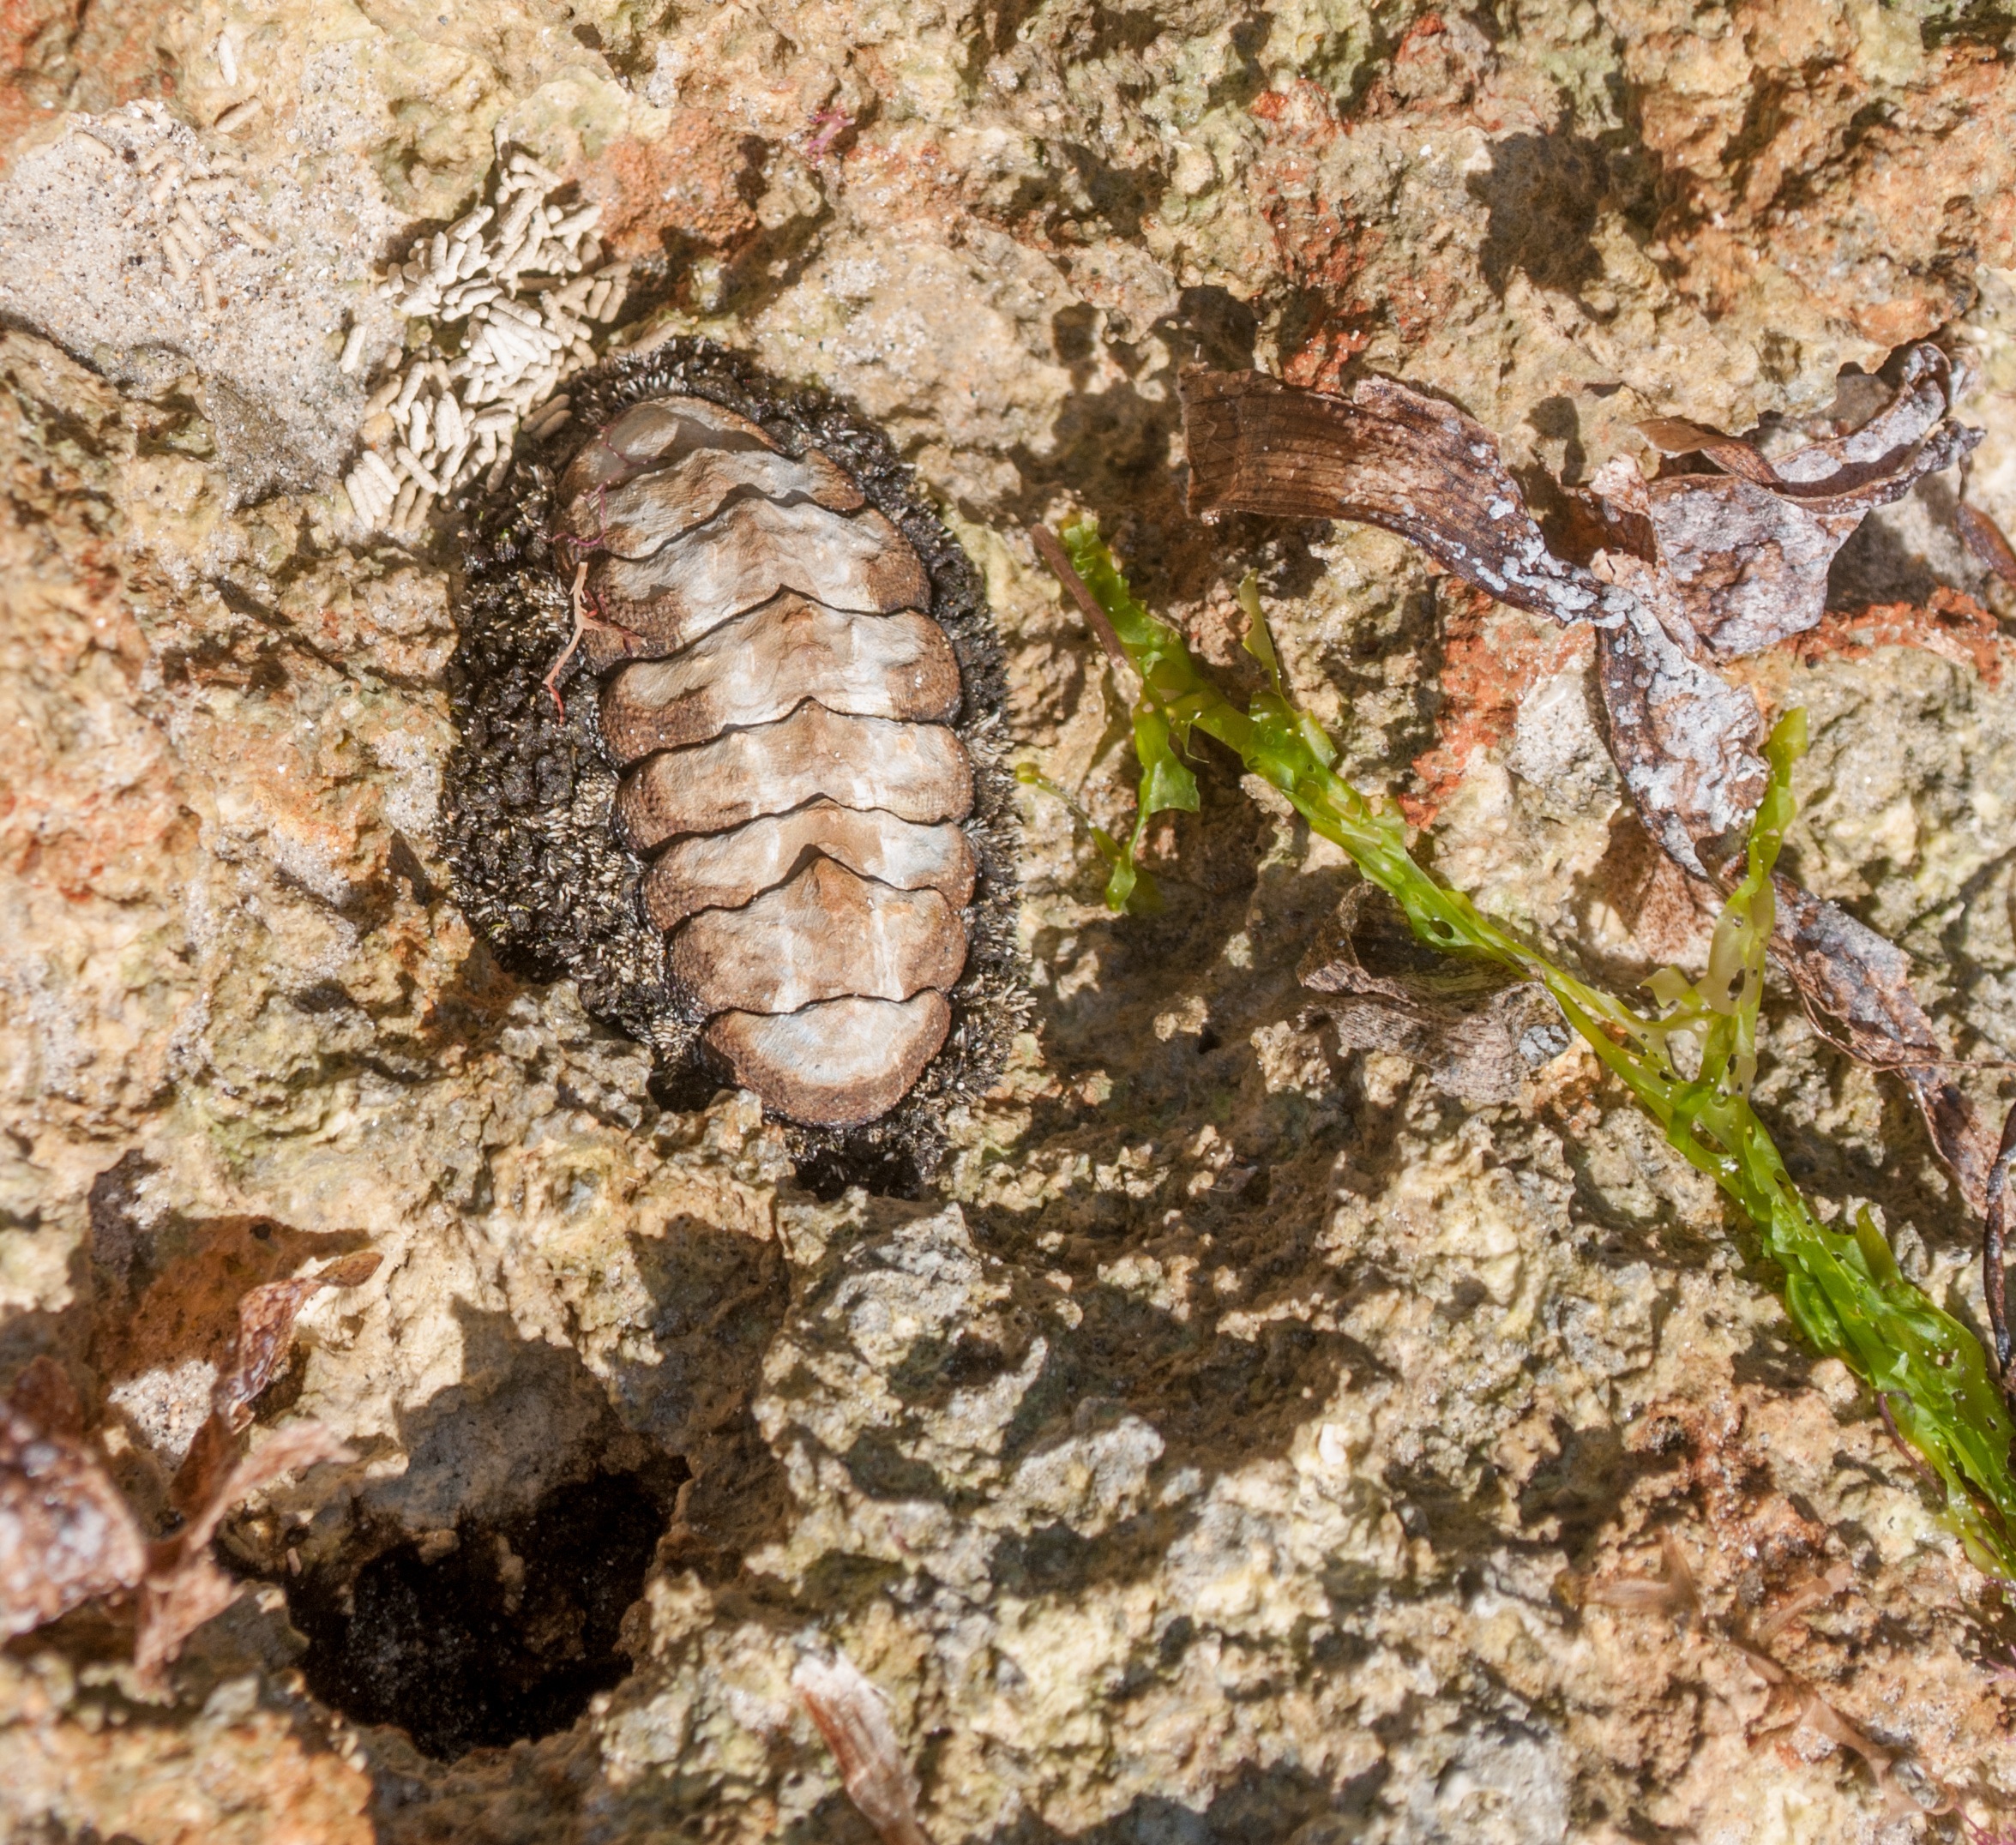
nature, animal, wildlife, insect, soil, fauna, invertebrate, venezuela, mollusc, acanthopleura granulata, west indian fuzzy chiton, membrane winged insect